Dorota Siudek

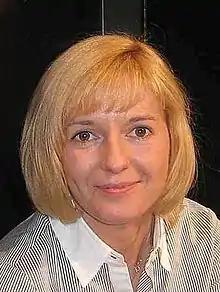

Dorota Siudek ("née:" Zagórska) (born 9 September 1975 in Kraków) is a Polish retired pair skater who is now a coach. Her partner and husband is Mariusz Siudek. They are the 1999 World bronze medalists, two-time (1999, 2000) European silver medalists and two-time (2004, 2007) European bronze medalists. They were the first Polish pair to medal at the World Championships.